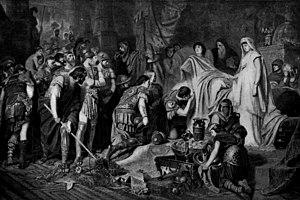
Alexandre le Grand qui bénéficie à travers l'histoire, les cultures et les religions d'une grande postérité, a été le sujet de très nombreuses œuvres d'art de l'Antiquité jusqu'à nos jours, faisant de lui l'une des principales figures politiques dans l'art occidental. La plupart des œuvres contemporaines ou originales ont disparu, même si de nombreuses copies ont été réalisées à l'époque romaine, particulièrement dans le domaine de la sculpture. Au Moyen Âge, dans la lignée du Roman d'Alexandre, l'épopée d'Alexandre s'incarnent dans de nombreuses publications littéraires pour devenir l'un des mythes les plus diffusés dans le temps et dans l'espace. À l'époque moderne, Alexandre est un thème privilégié dans la peinture. De nos jours il fait partie de la culture populaire en tant que sujet de romans historiques, de chansons ou de jeux vidéo.
Le Conseil royal en grec ancien συνέδριον / sunédrion est l'instance probouleutique du royaume de Macédoine, soit qu'elle délibère préalablement sur les propositions qui seront soumises à l'Assemblée des Macédoniens, et le conseil de gouvernement du roi. Il a existé du IVᵉ au IIIᵉ siècle av. J.-C.
Cette page concerne l'année 323 av. J.-C. du calendrier julien proleptique.
La succession d'Alexandre le Grand, mort à Babylone le 11 juin 323 av. J.-C. sans héritier en âge de régner, est à l'origine des guerres des Diadoques de 322 à 281. Dans un premier temps, Philippe III, son demi-frère déficient mental, et Alexandre IV, son fils posthume, sont proclamés rois de Macédoine, avec pour tuteurs Cratère puis Antipater. Cependant l'appétit de puissance des généraux macédoniens est plus fort que la fidélité dynastique. Leurs règnes, qui s'avèrent fictifs, sont en effet de courte durée. Philippe III est assassiné en 317 sur ordre d'Olympias ; quant à Alexandre IV, il est exécuté par Cassandre en 310. Le partage de l'empire d'Alexandre donne naissance aux monarchies de l'époque hellénistique à la fin du IVᵉ siècle av. J.-C.